Nonsense verse

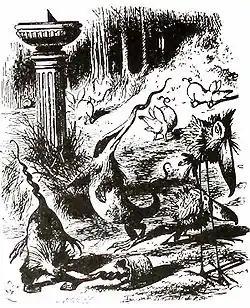
John Tenniel's depiction of the nonsense creatures in Lewis Carroll's "Jabberwocky".

Nonsense verse is a form of nonsense literature usually employing strong prosodic elements like rhythm and rhyme. It is often whimsical and humorous in tone and employs some of the techniques of nonsense literature.